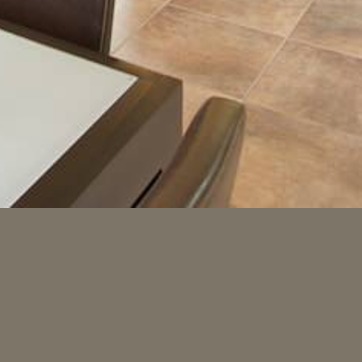
Material: leather